Ezra Collective

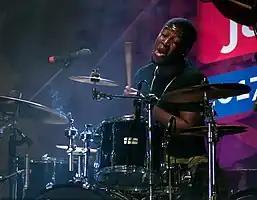
Femi Koleoso at the 2017 Jazz Manor Festival in Sochi, Russia.

Ezra Collective are a British jazz quintet composed of drummer and bandleader Femi Koleoso, bassist TJ Koleoso, keyboardist Joe Armon-Jones, trumpeter Ife Ogunjobi, and tenor saxophonist James Mollison, who met at the jazz youth programme Tomorrow's Warriors and formed their group soon afterwards. The group fuses elements of afrobeat, calypso, reggae, hip-hop, soul and jazz, and frequently collaborates with fellow London-based jazz musicians such as Nubya Garcia and Moses Boyd. They were the recipients of the 2023 Mercury Music Prize. Their 2024 single "God Gave Me Feet for Dancing" was chosen by Barack Obama for his list of 25 favourite songs of the year. At the Brit Awards 2025, the Ezra Collective became the first jazz band to win the "Group of the Year" accolade.